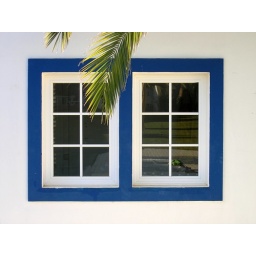
Pool pump house window in a holiday complex, Vilamoura, Algarve, Portugal.